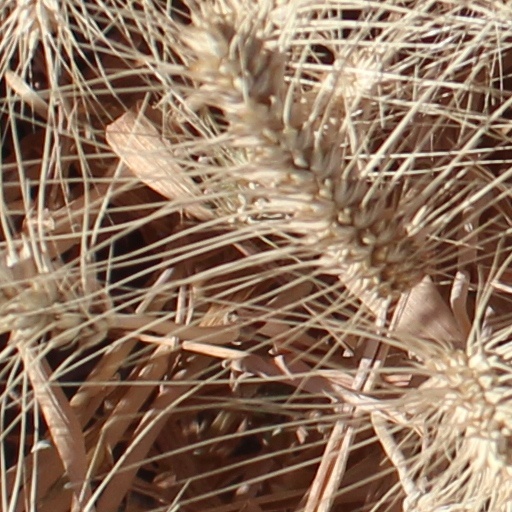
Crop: wheat